Amable Troude

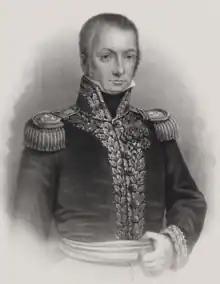

Amable Gilles Troude (1 June 1762 – 1 February 1824) was a French Navy officer who served in the American Revolutionary War and the French Revolutionary and Napoleonic Wars.